Polish language

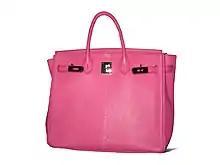
Common handbag in Polish is called a "torba", a word directly derived from the Turkish language. Turkish loanwords are common as Poland bordered the Ottoman Empire for centuries.

Many words were borrowed from the German language from the sizable German population in Polish cities during medieval times. German words found in the Polish language are often connected with trade, the building industry, civic rights and city life. Some words were assimilated verbatim, for example "handel" (trade) and "dach" (roof); others are pronounced similarly, but differ in writing "Schnur"—"sznur" (cord). As a result of being neighbors with Germany, Polish has many German expressions which have become literally translated (calques). The regional dialects of Upper Silesia and Masuria (Modern Polish East Prussia) have noticeably more German loanwords than other varieties.